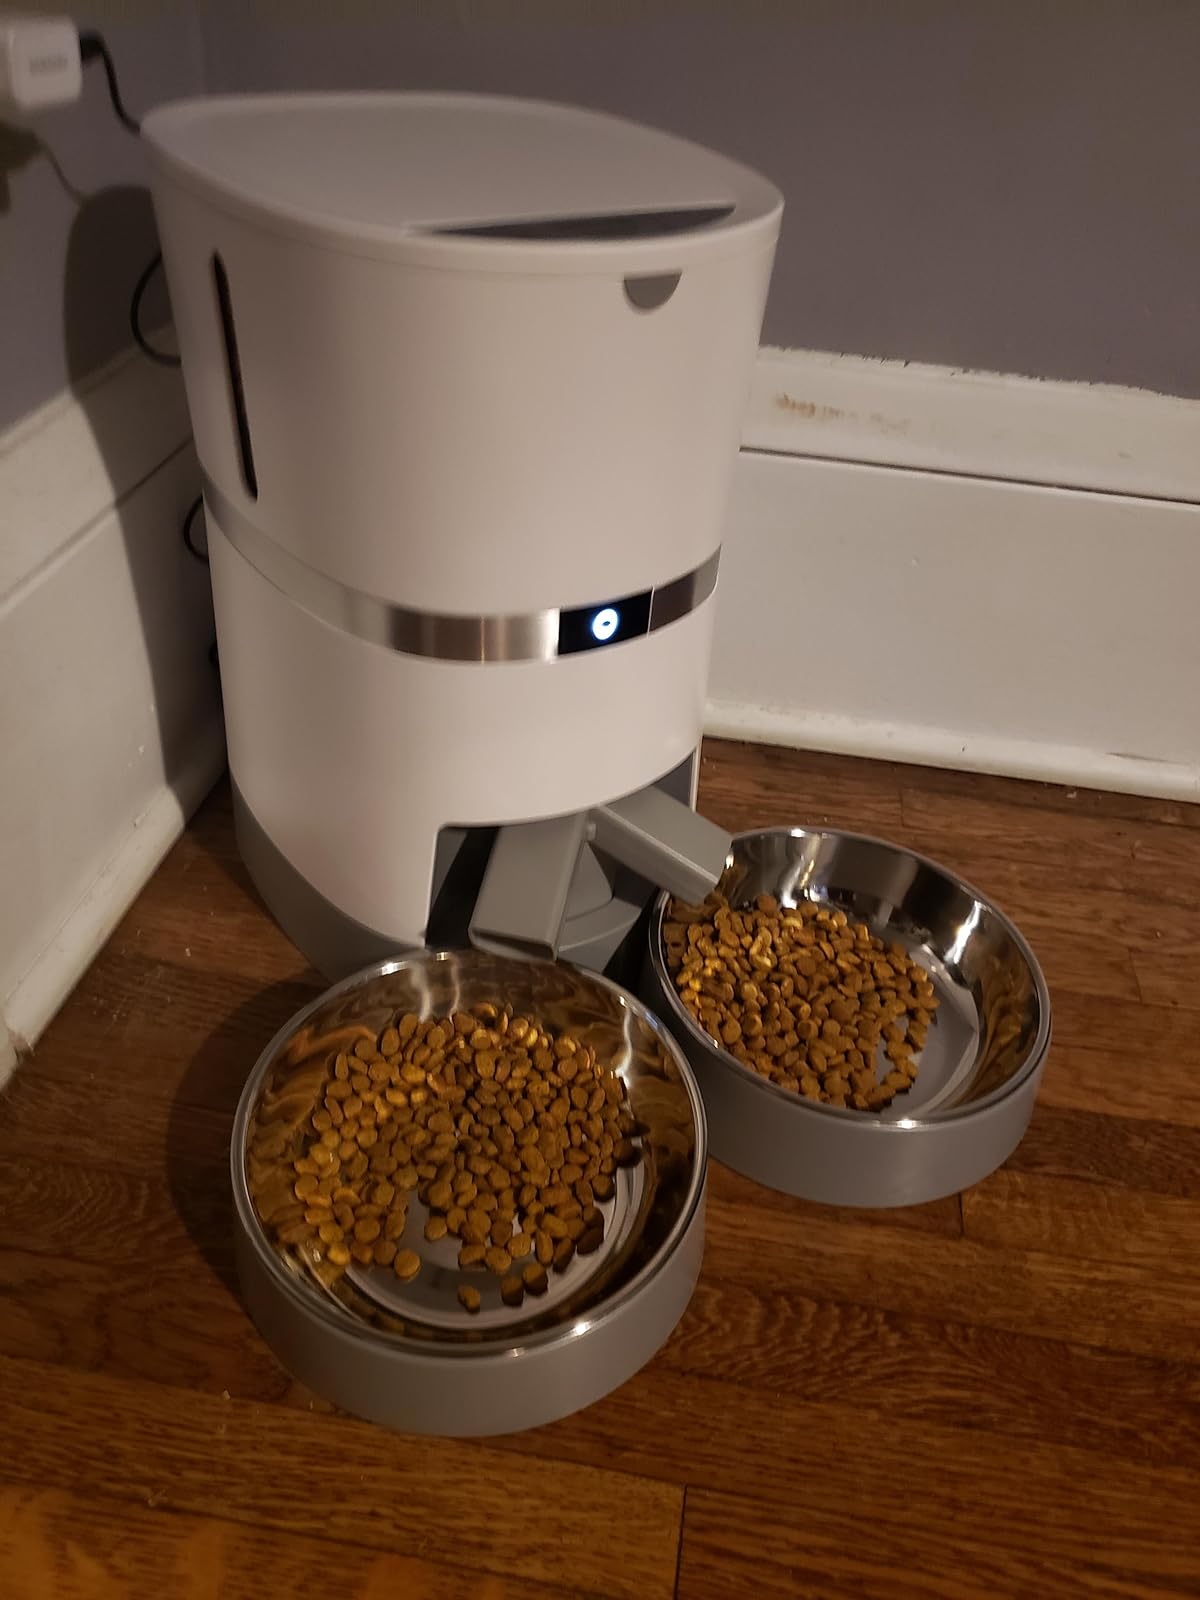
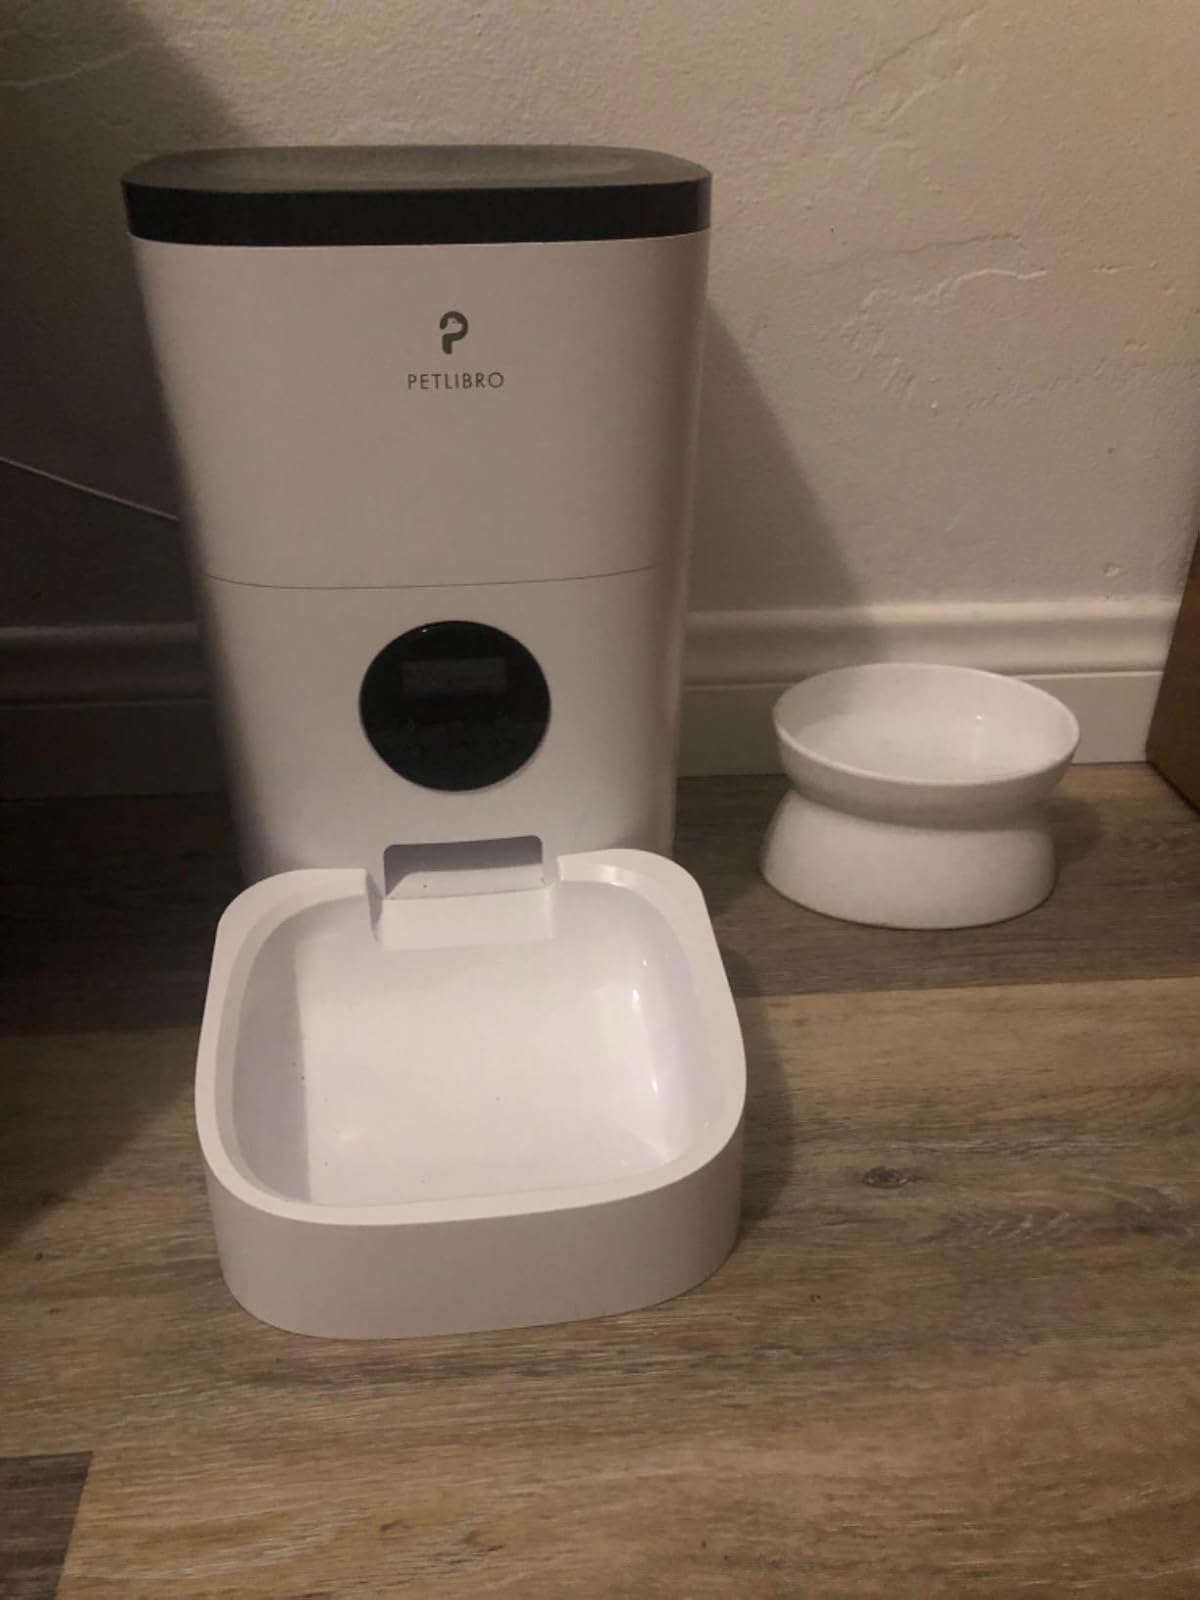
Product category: items_feeder
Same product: no